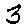
Label: 3